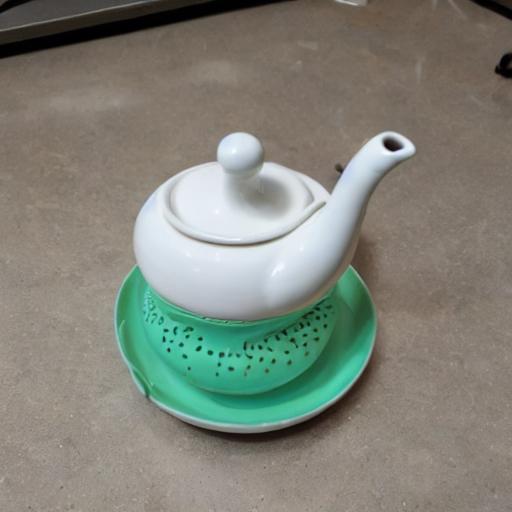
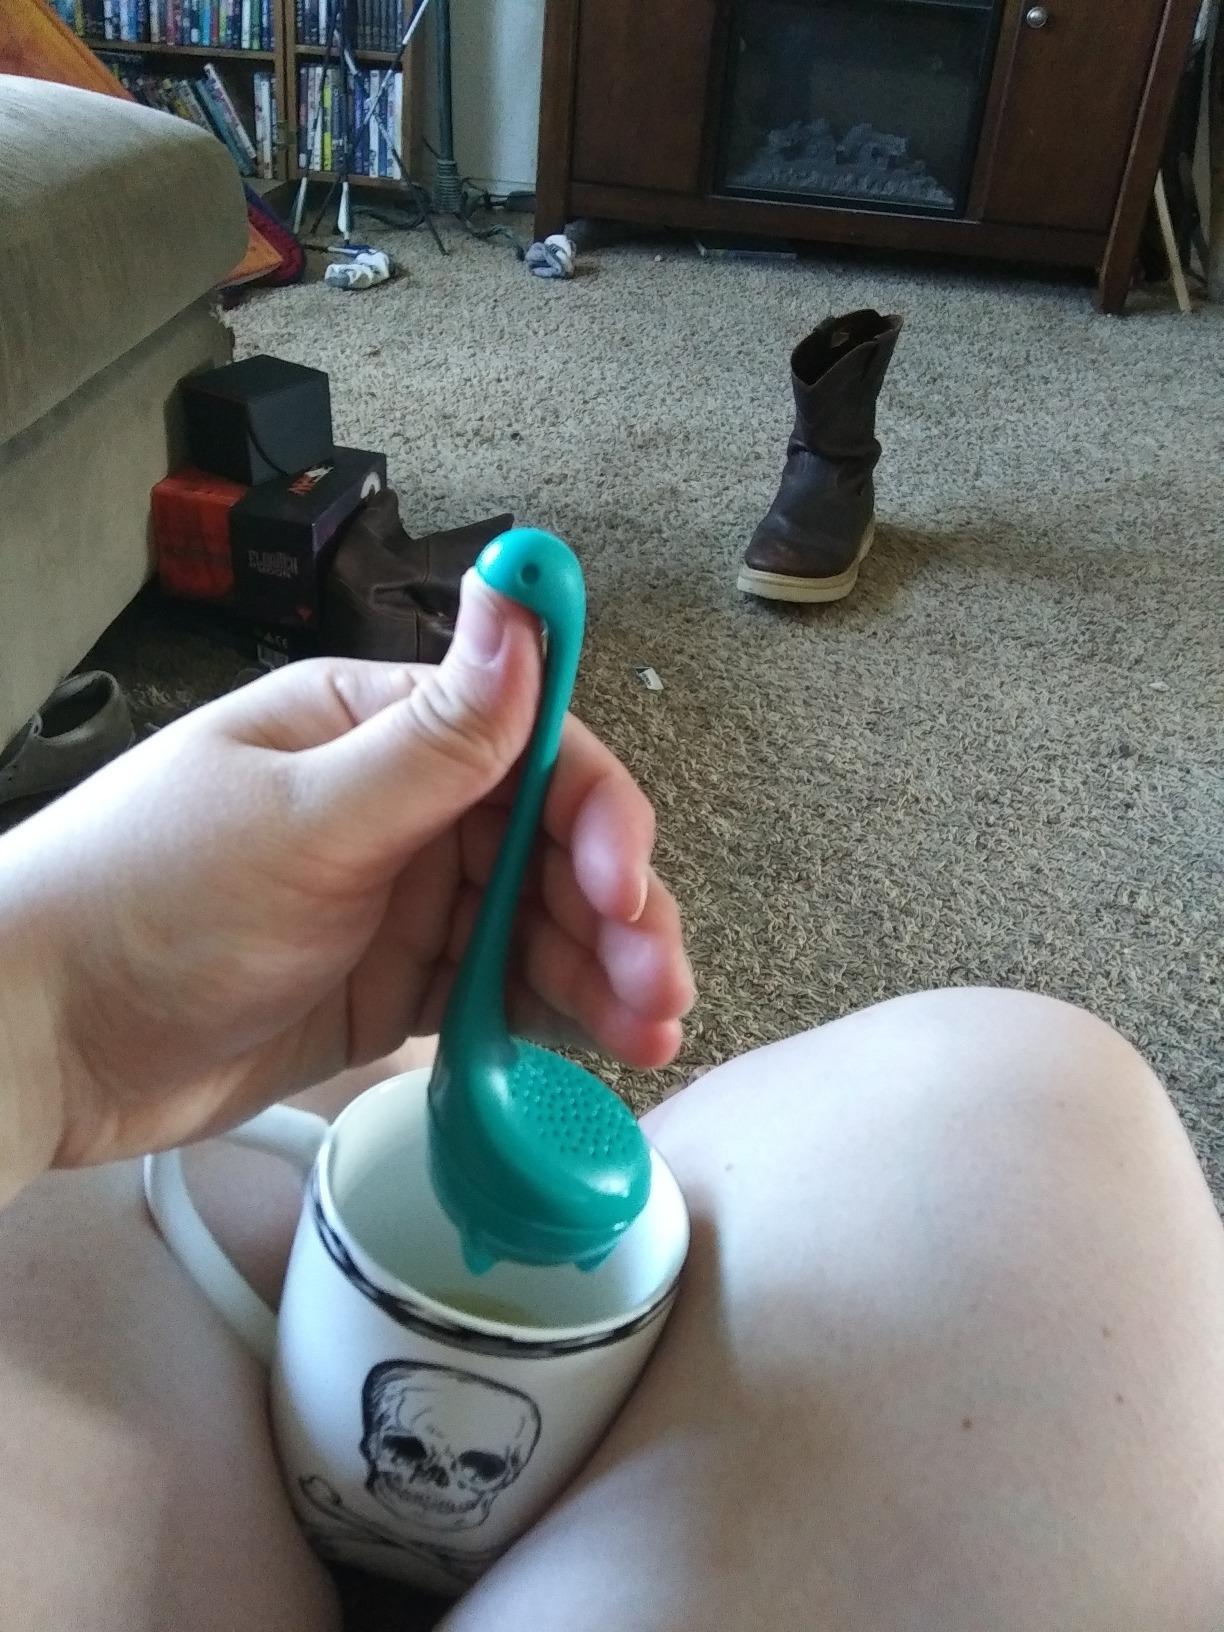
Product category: items_tea
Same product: no